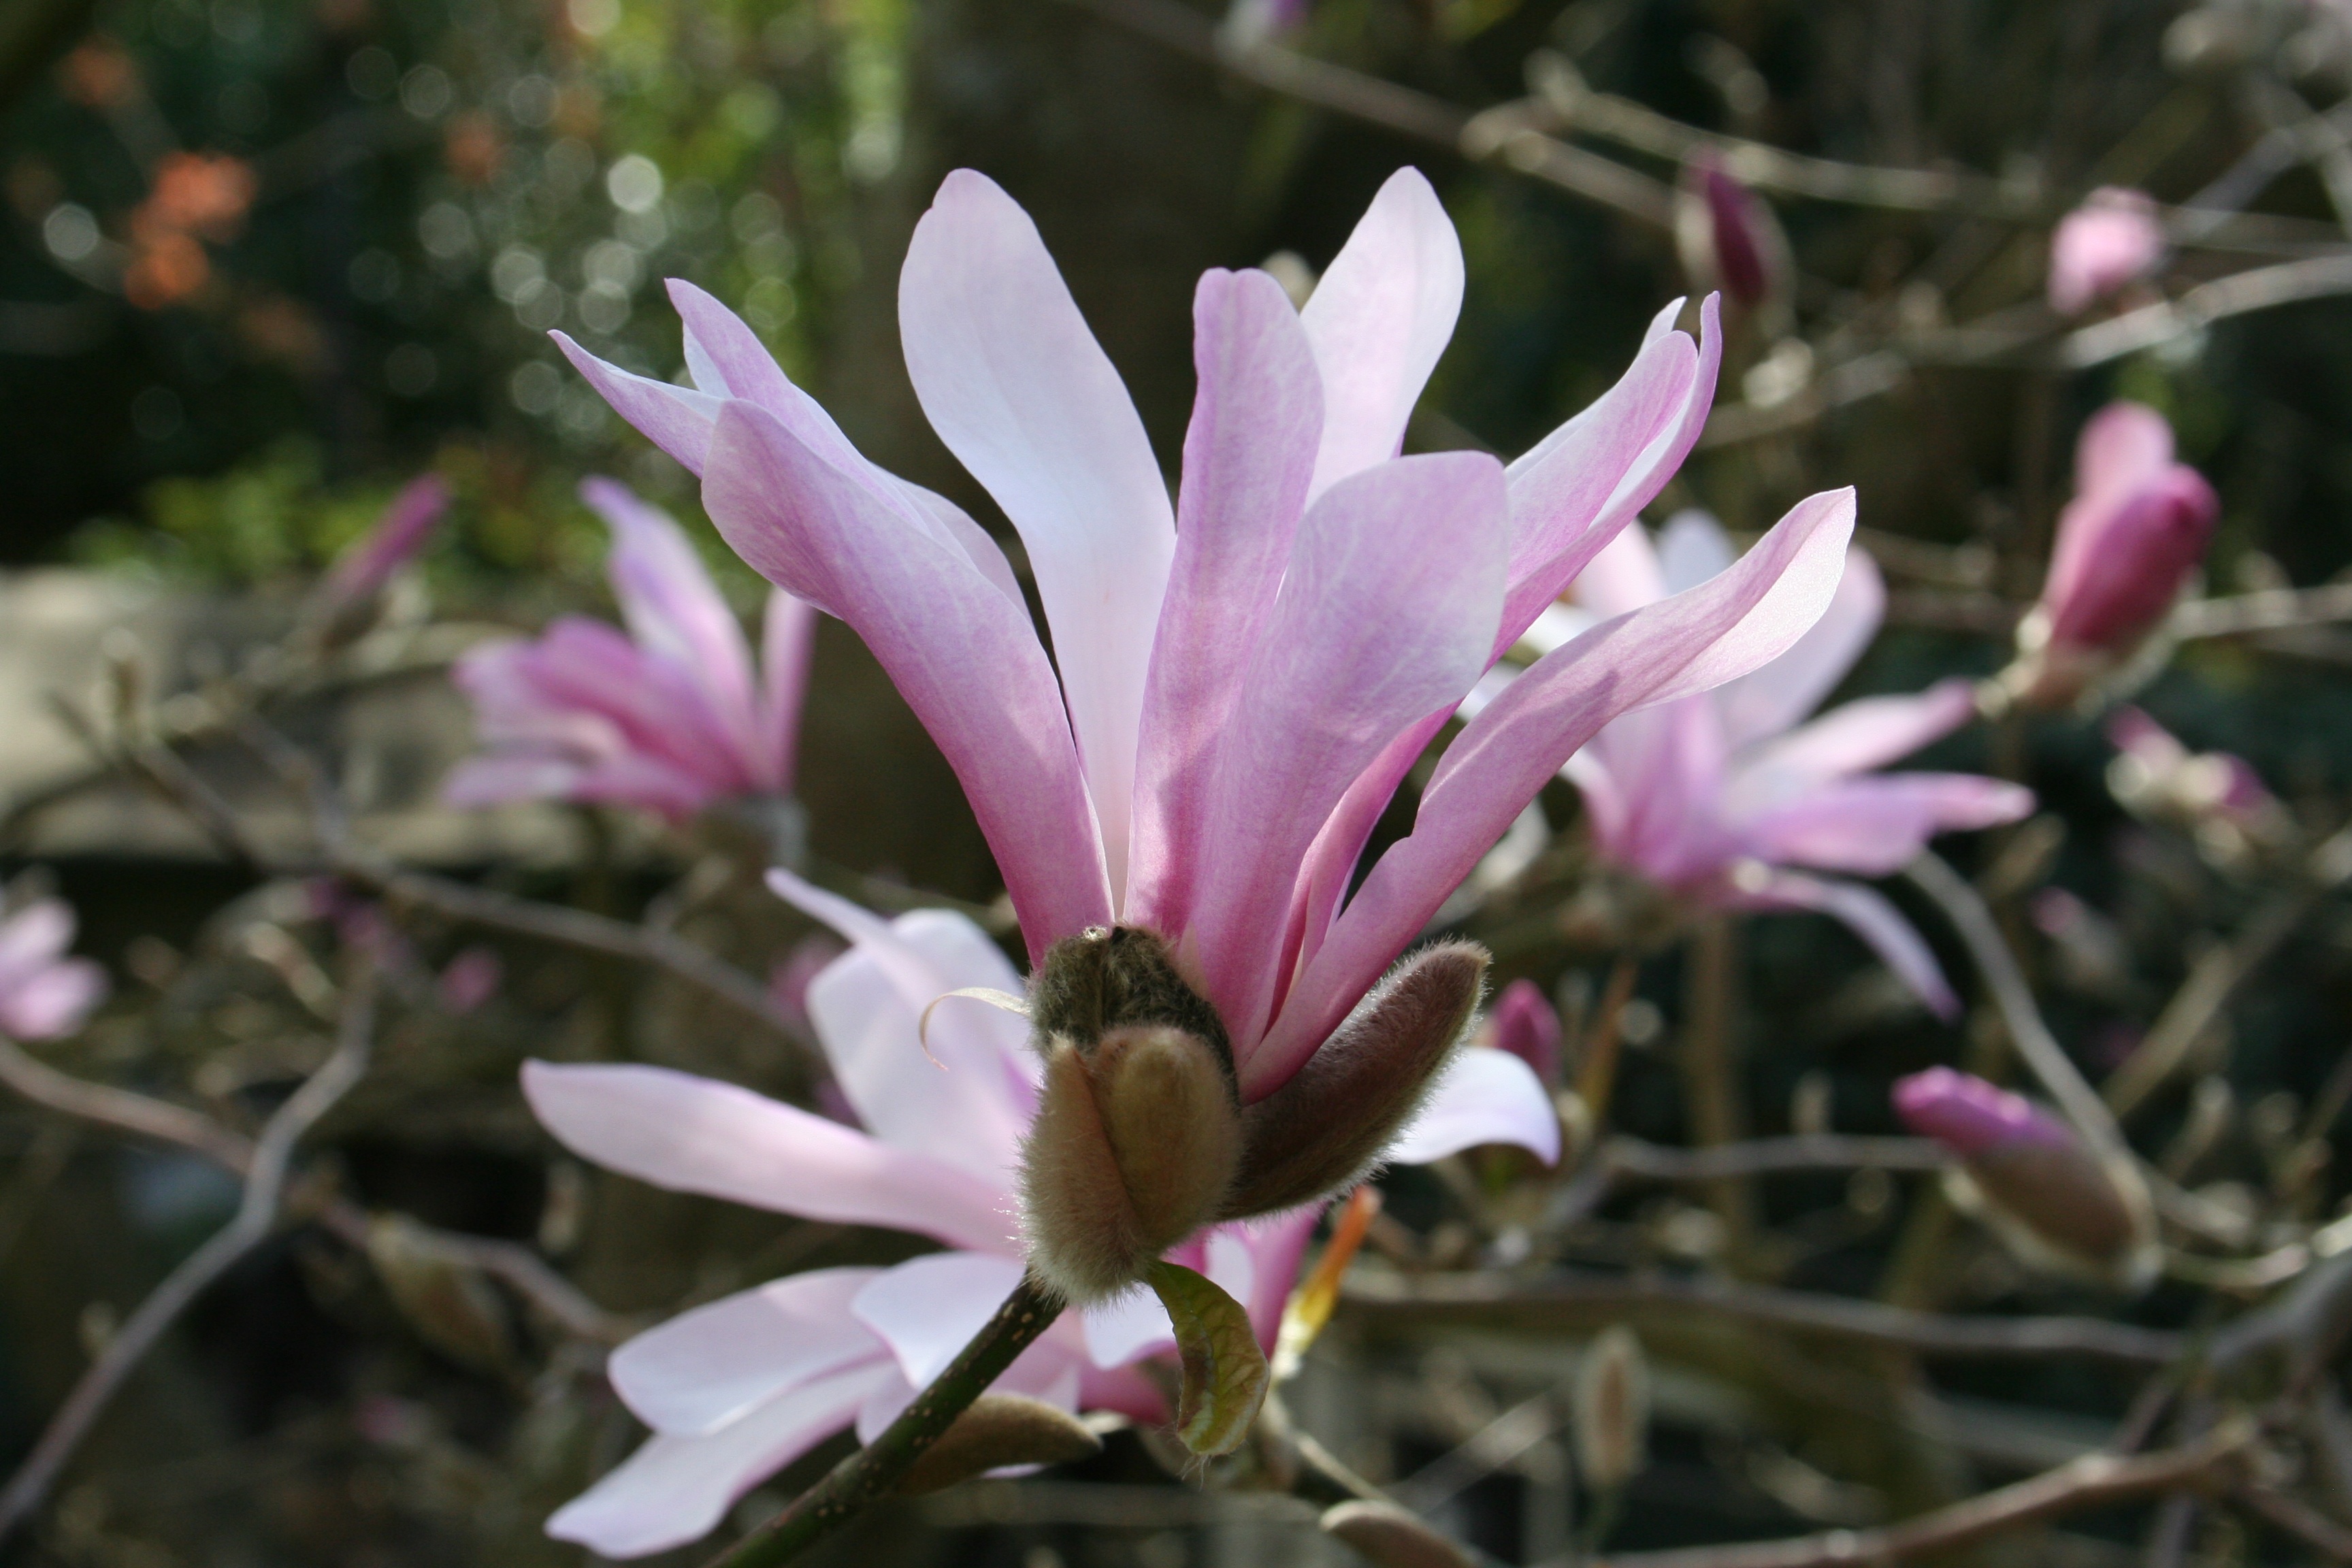
tree, nature, blossom, plant, flower, petal, bloom, spring, botany, flora, wildflower, shrub, magnolia, macro photography, flowering plant, land plant